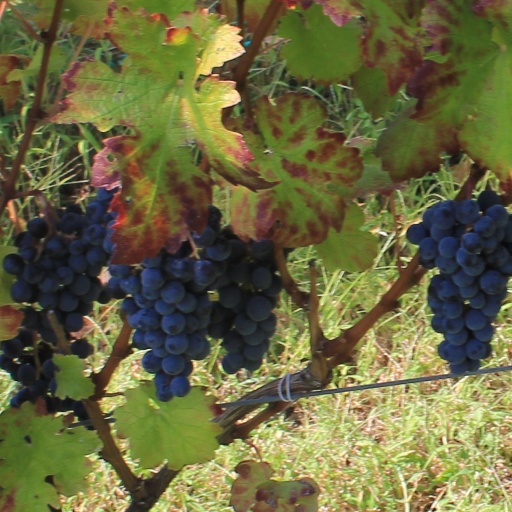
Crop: grape